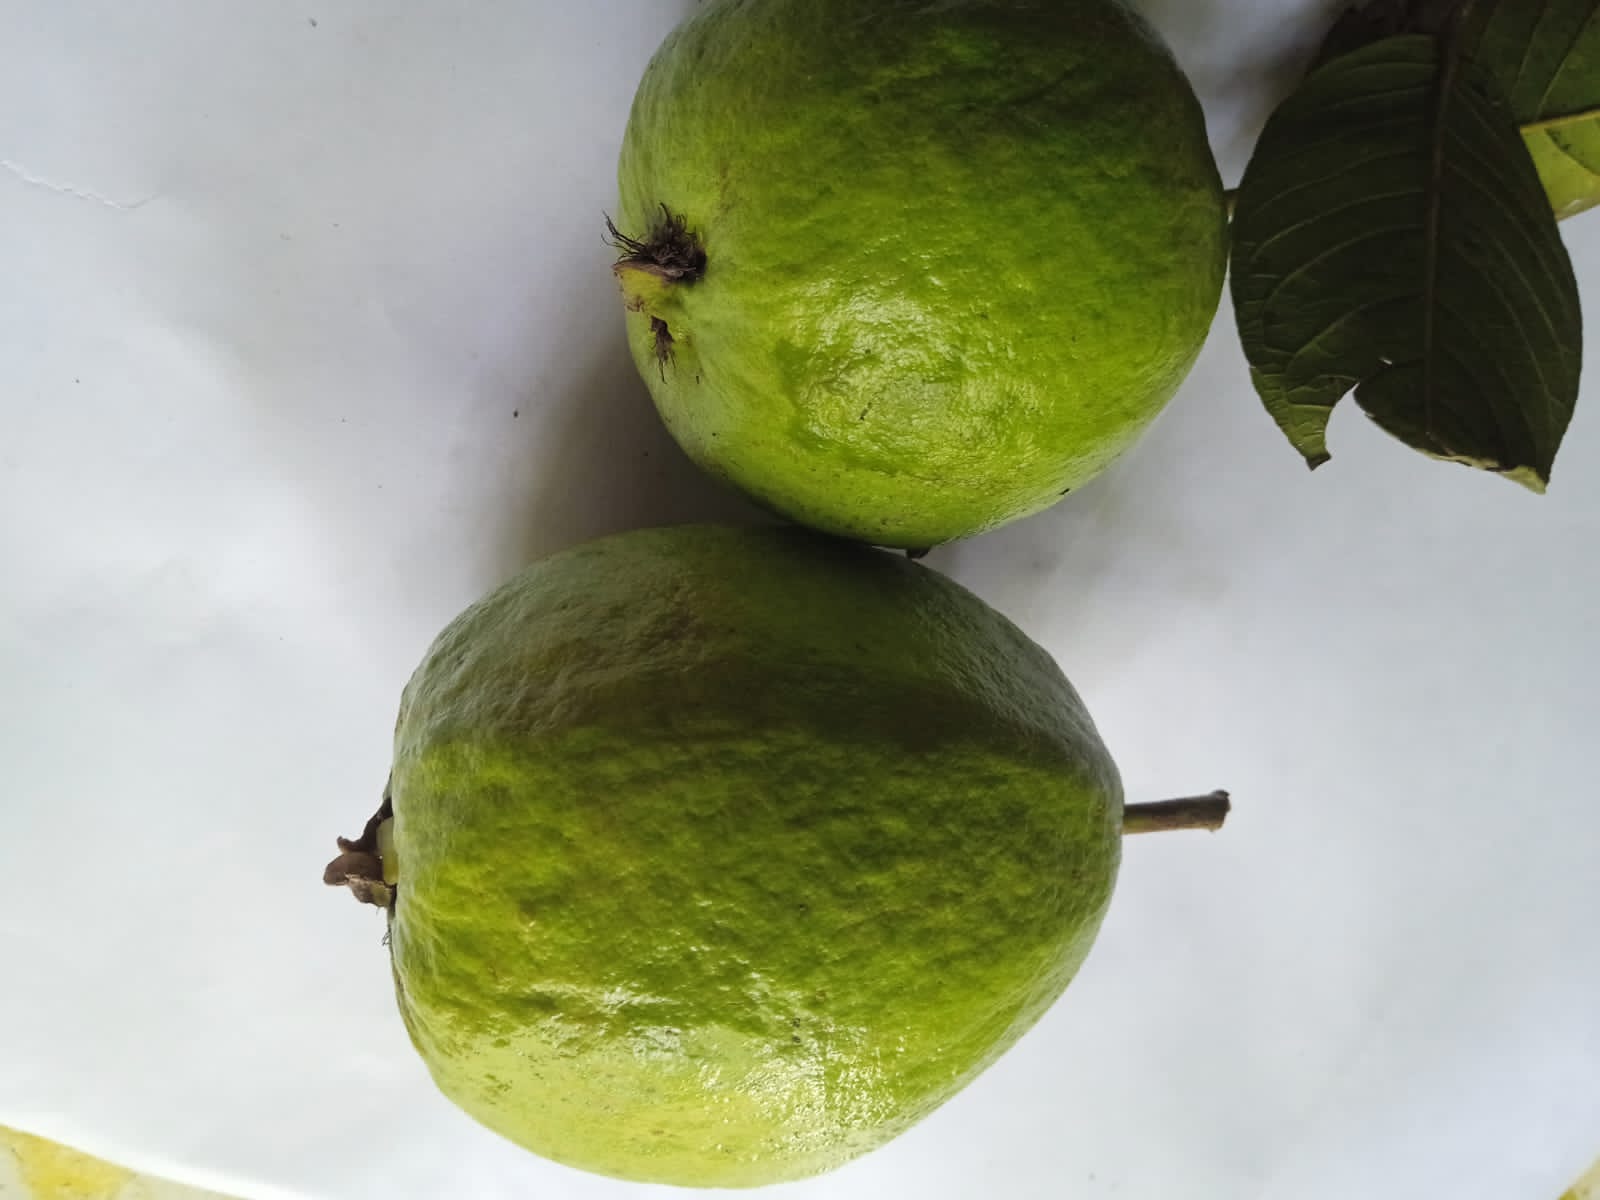
Fruit: guava
Condition: fresh